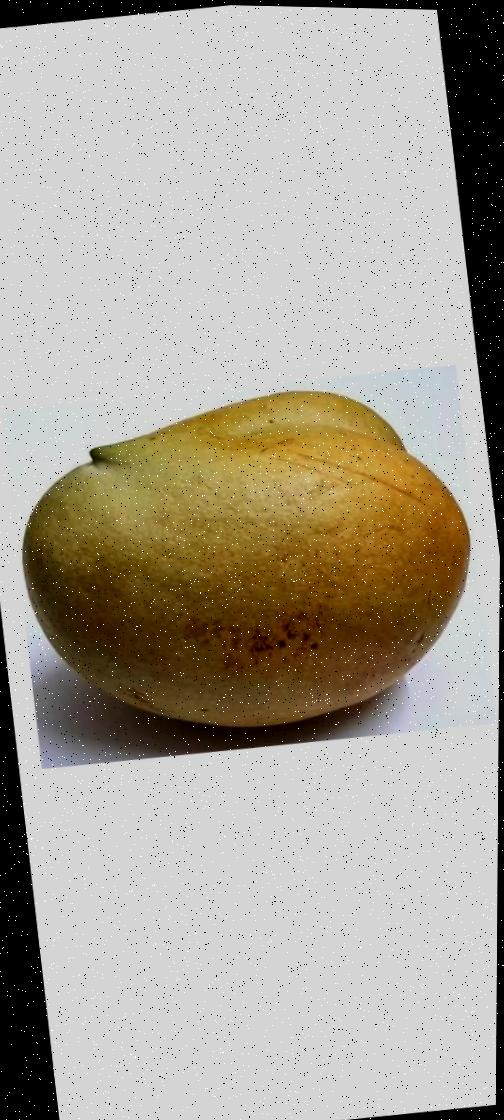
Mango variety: Bari-11